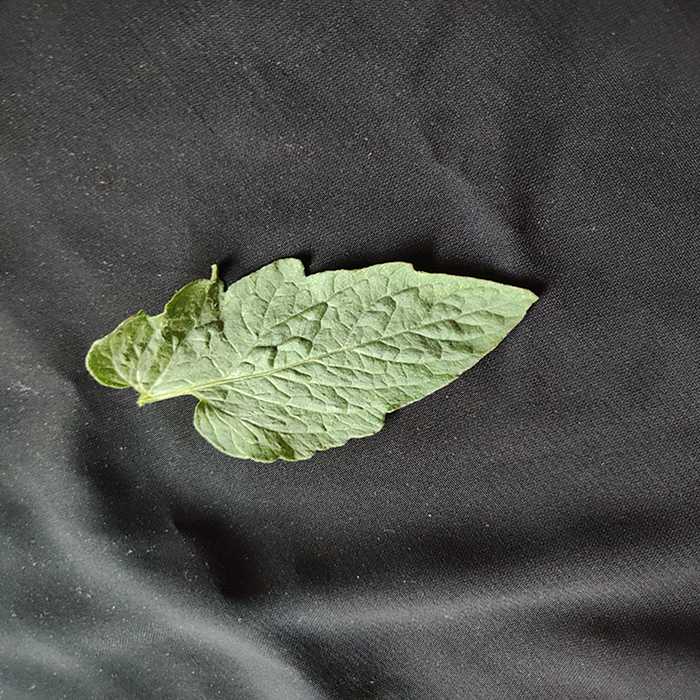
Plant: Tomato
Label: Tomato Fresh leaf